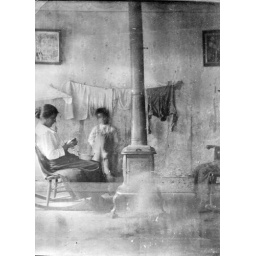
lucy in the house with one of the boys